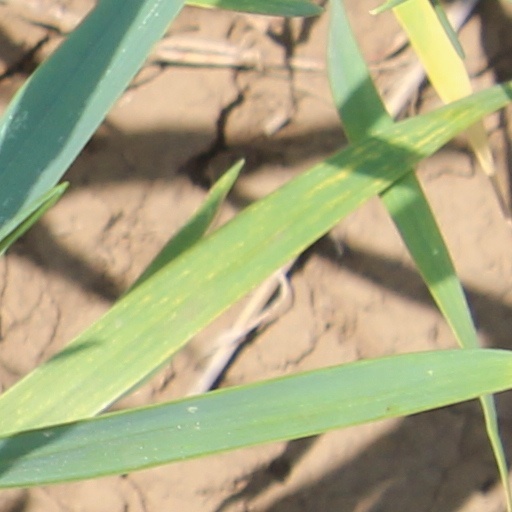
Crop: wheat